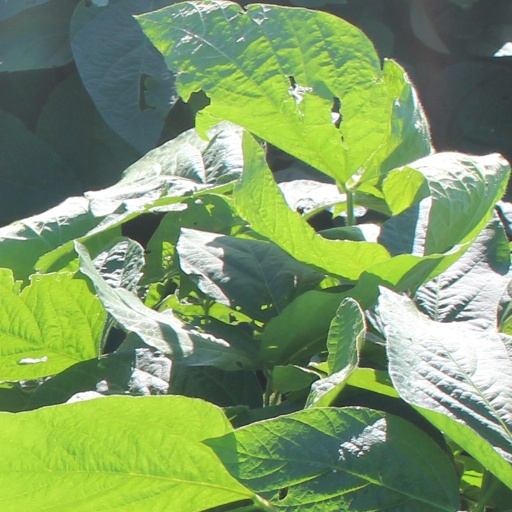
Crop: soybean